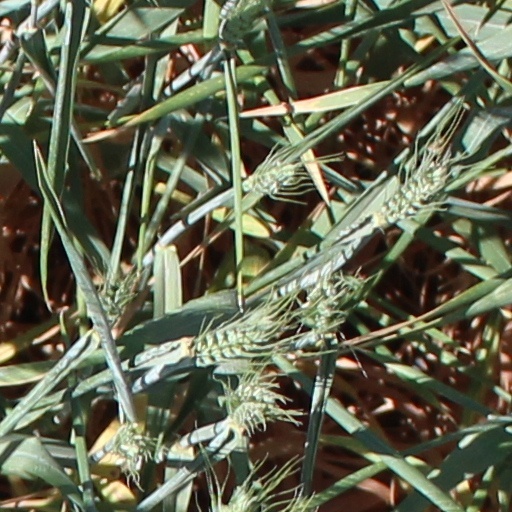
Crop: wheat